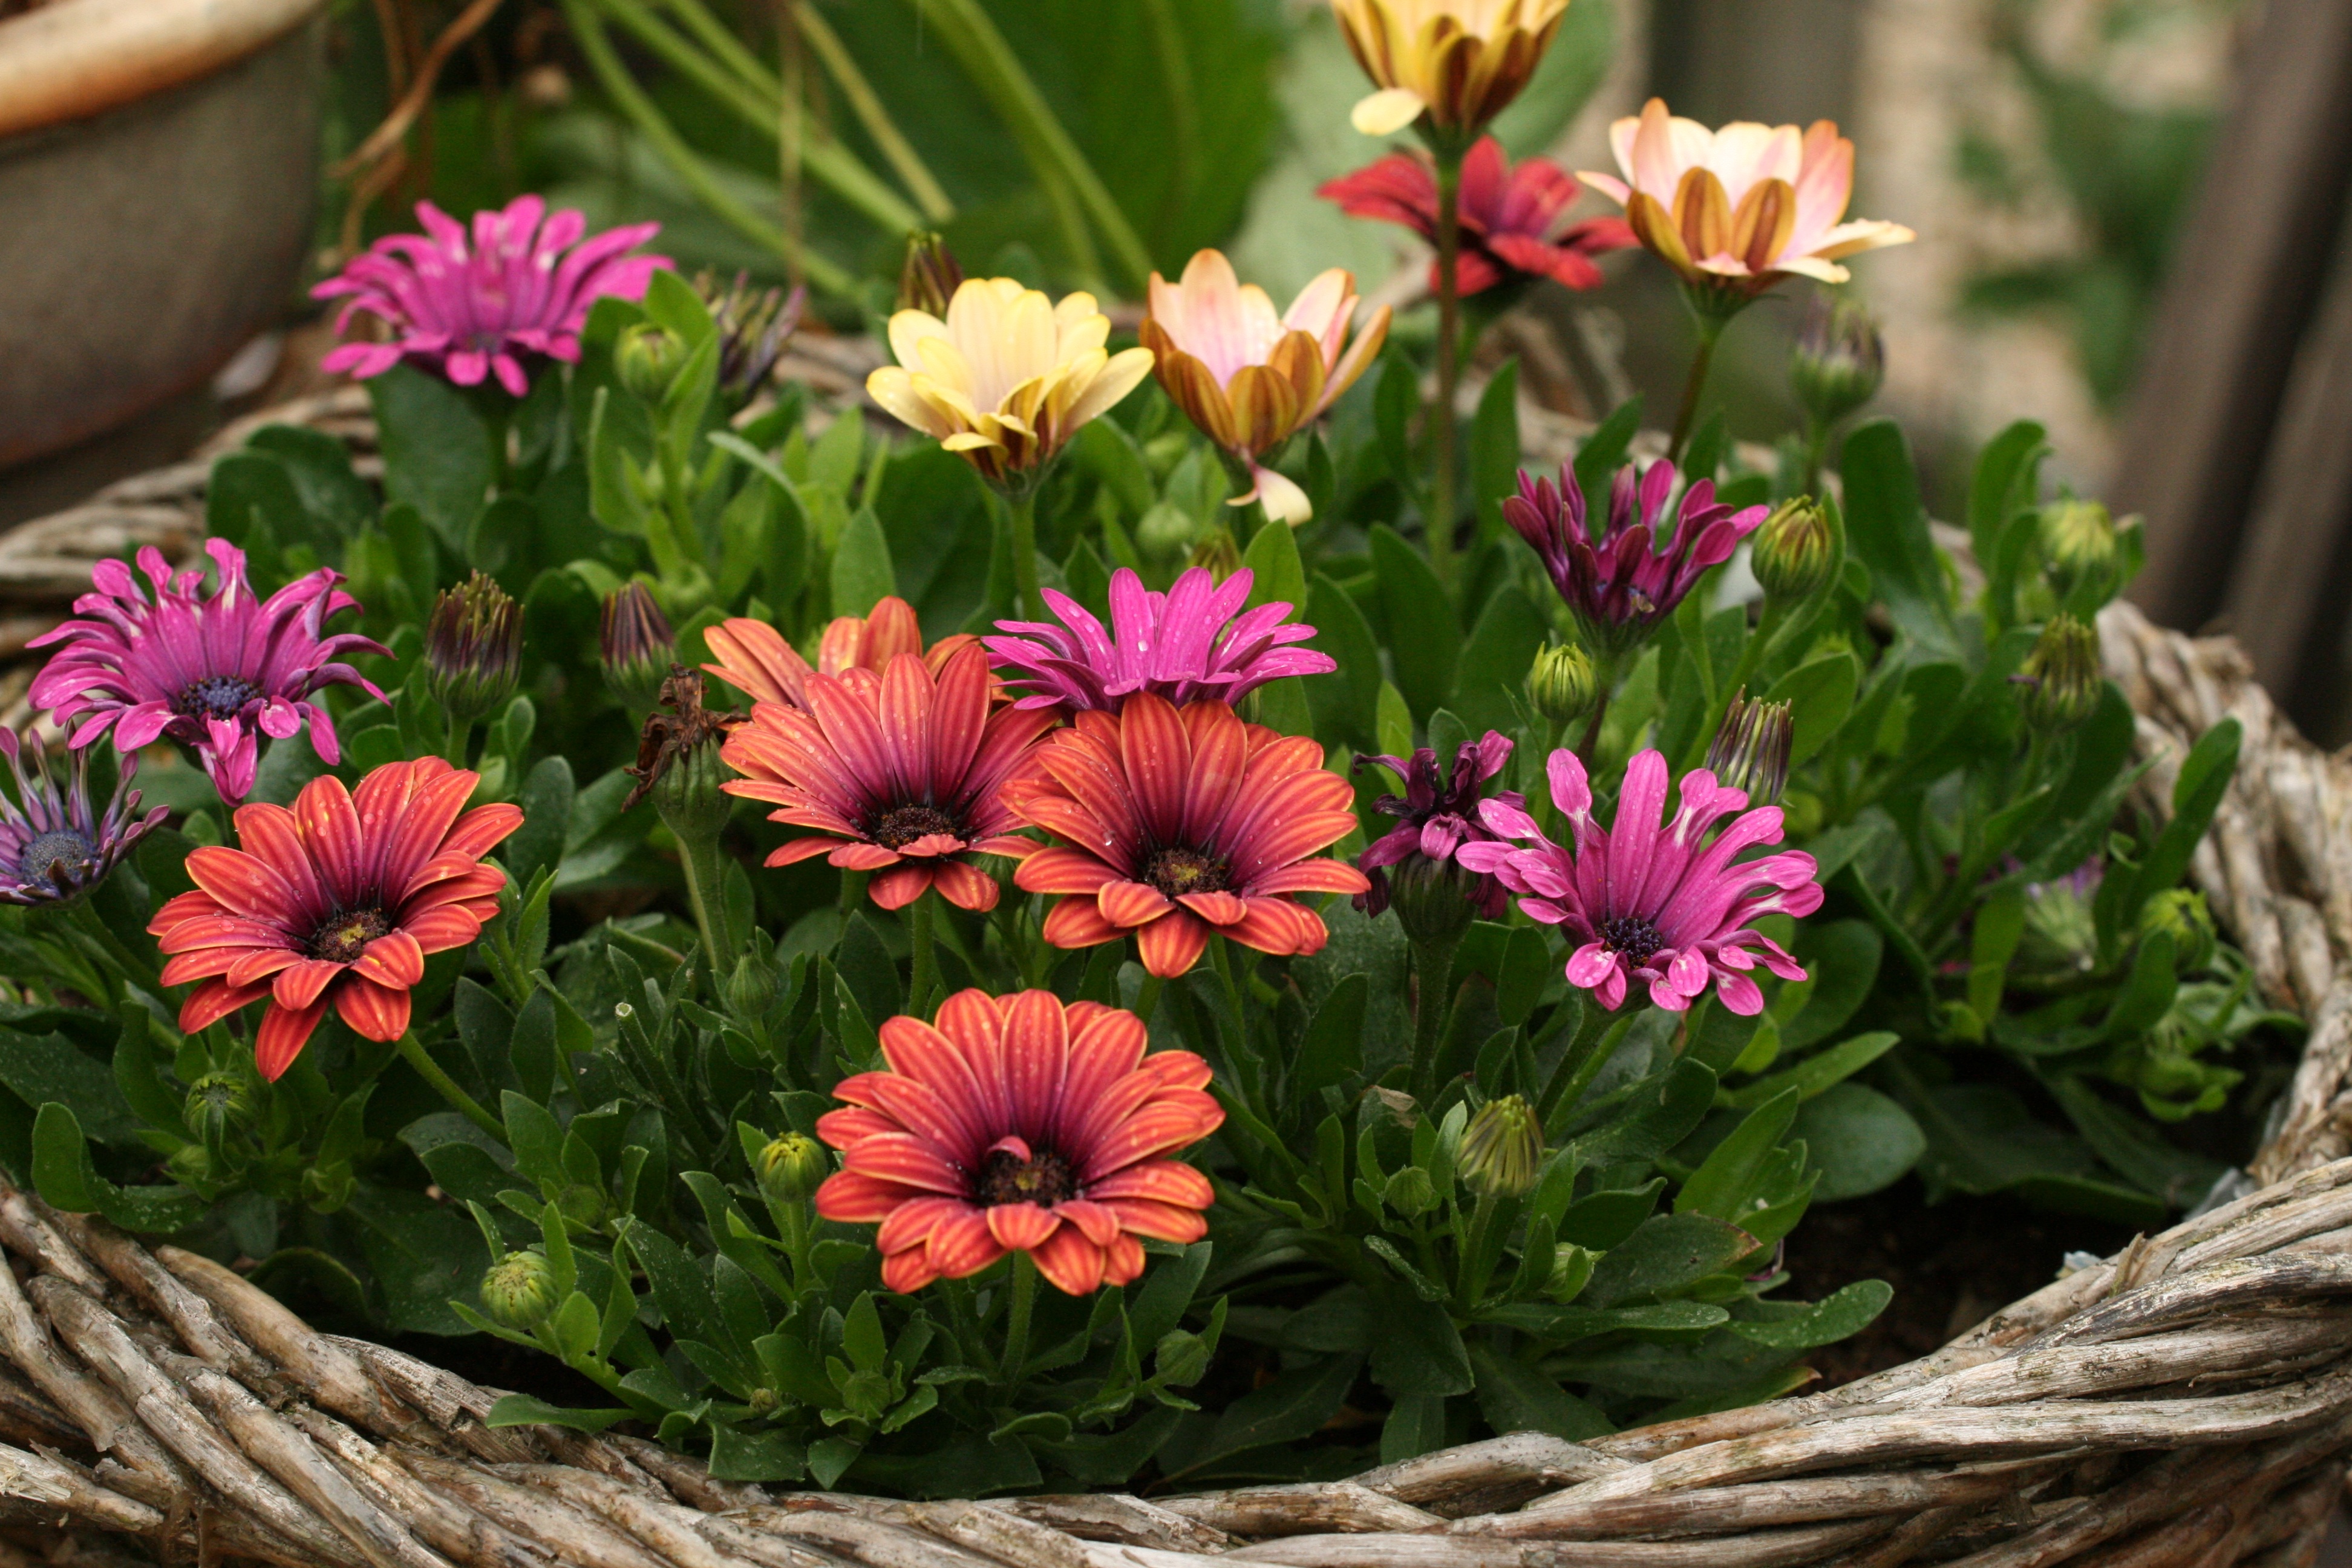
grass, plant, lawn, flower, summer, herb, botany, garden, flora, wildflower, flowers, floristry, flowering plant, daisy family, flower bouquet, flower basket, floral design, annual plant, land plant, flower arranging